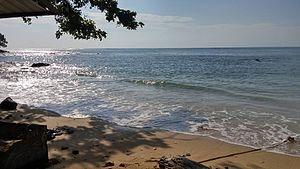
Lingig est une localité de la province du Surigao du Sud, aux Philippines. En 2015, elle compte 31 485 habitants.